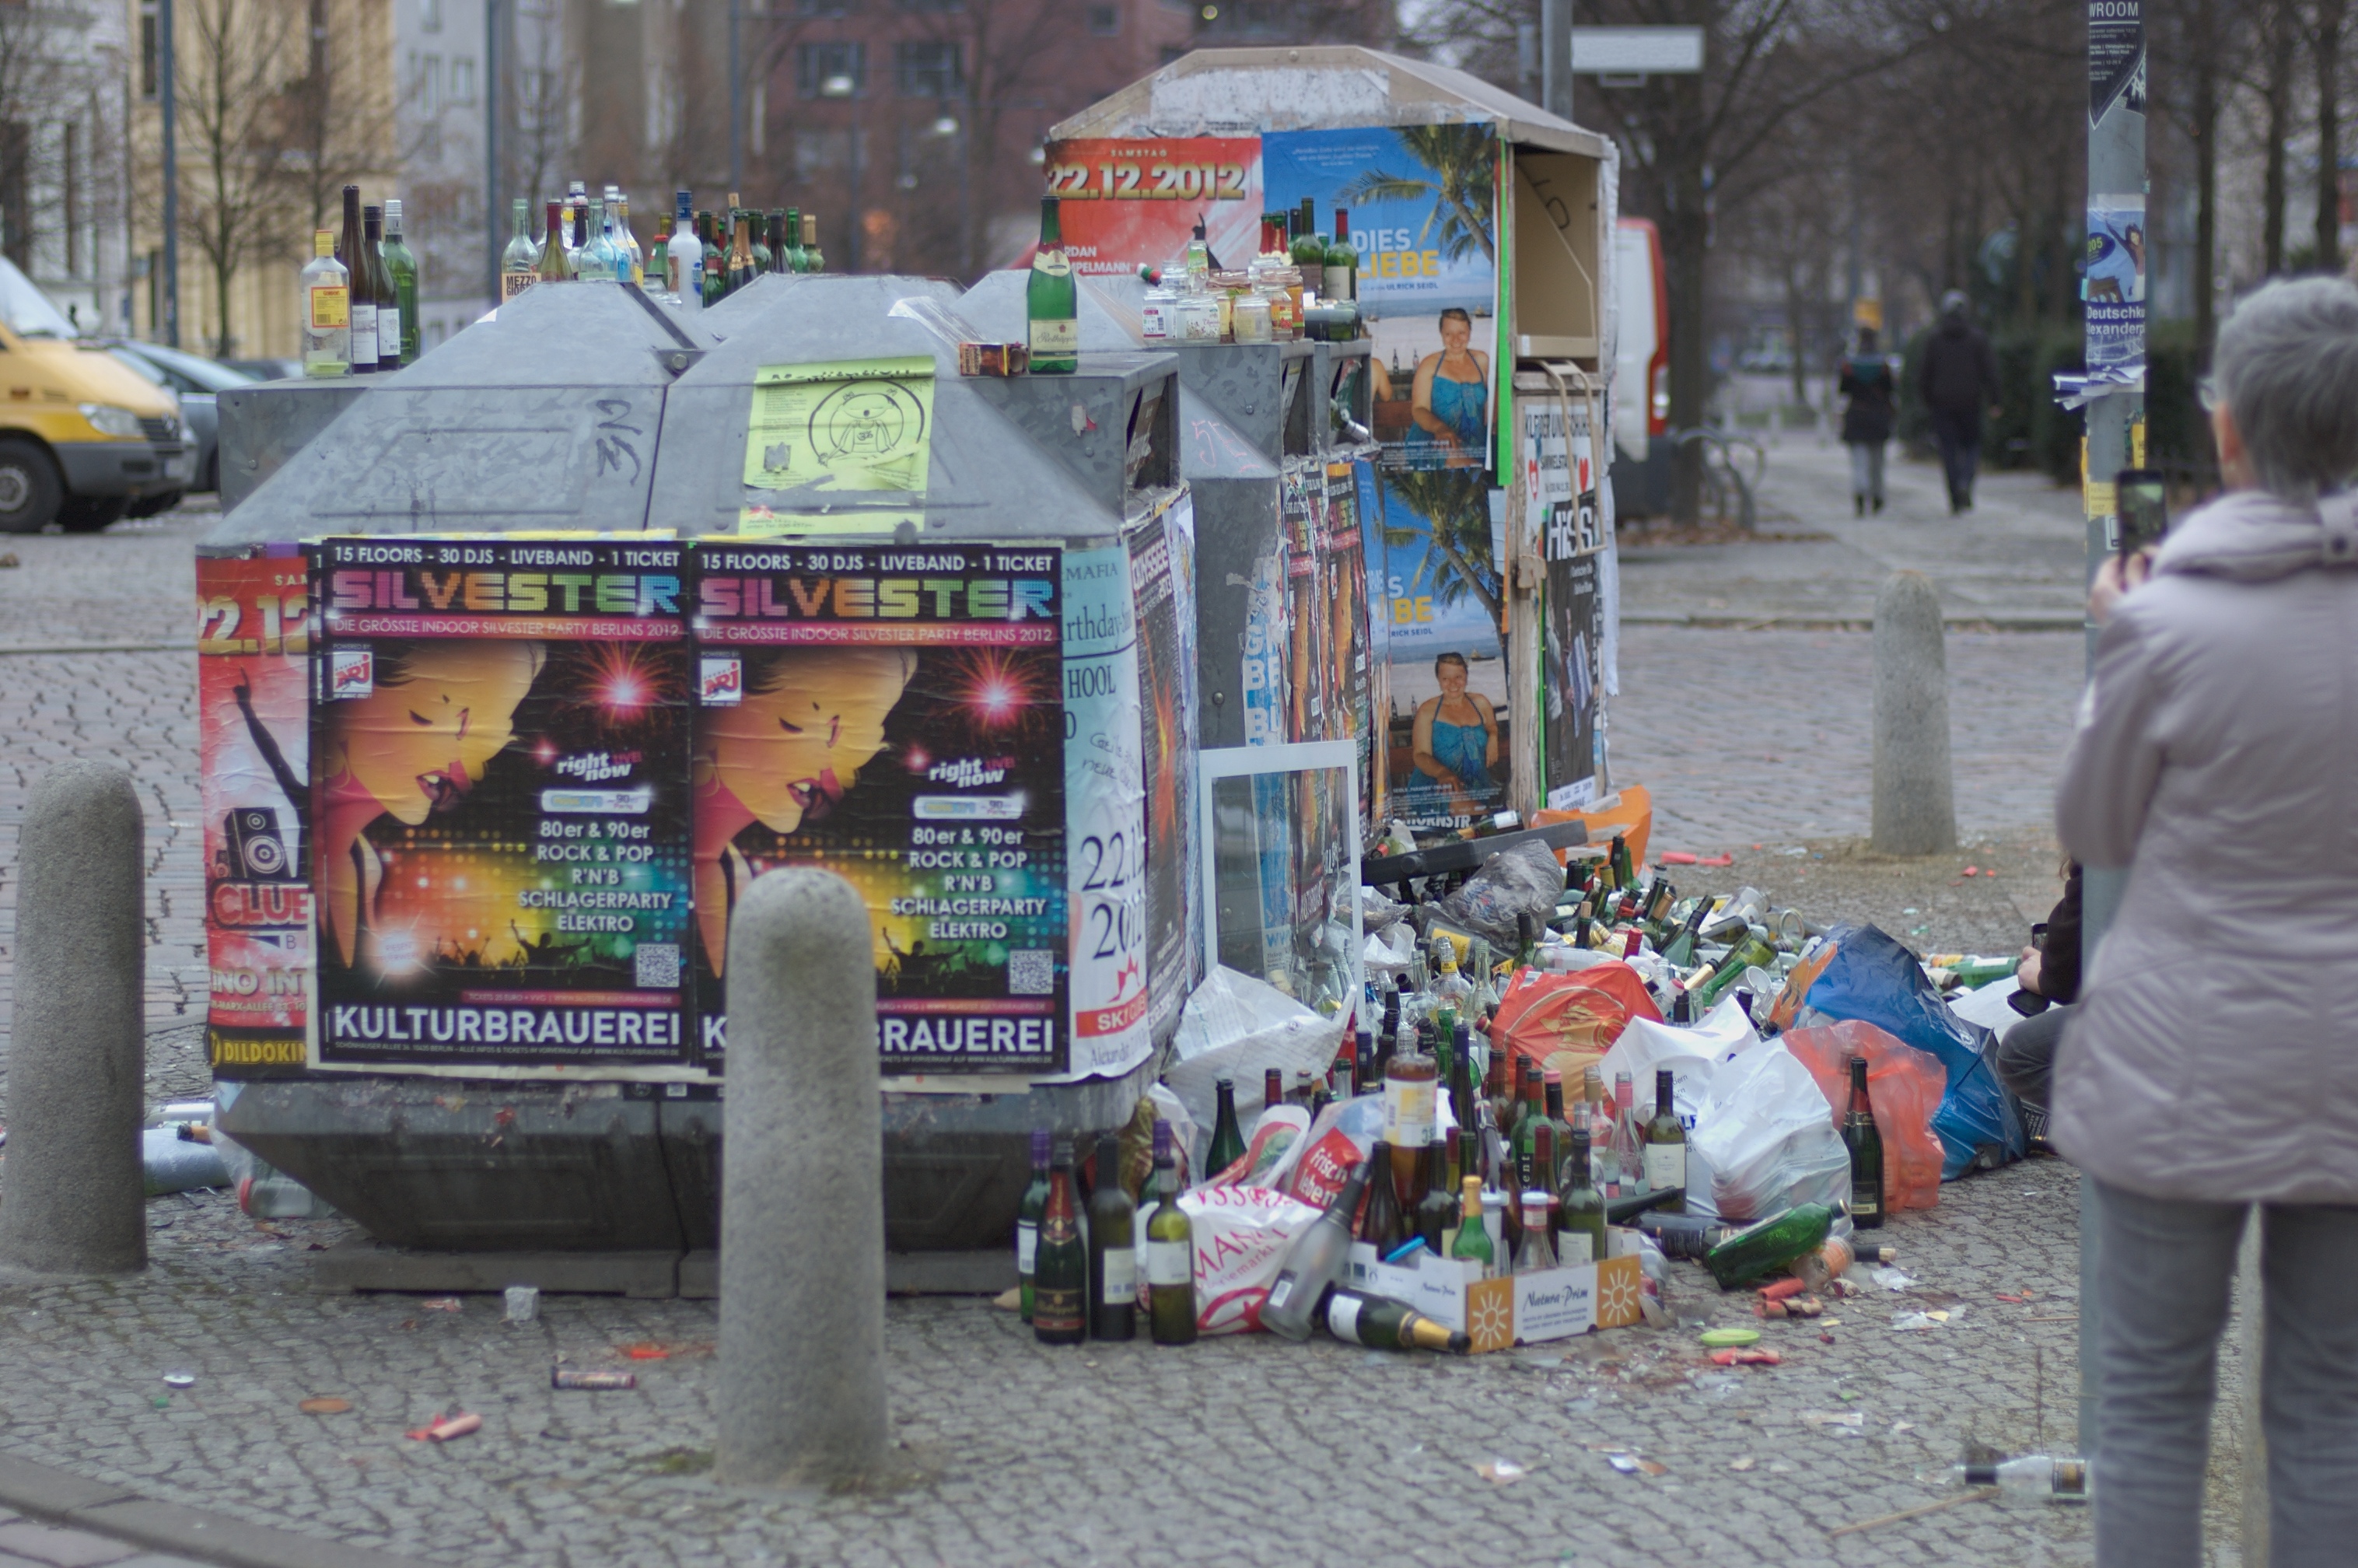
road, street, city, vendor, 2013, f14, rawtherapee, germany, deutschland, berlin, pentax, lenstagged, steffenzahn, guessedberlin, gwbschlafauto, k100d, justpentax, iamflickr, cosina, voigtlander, 58mm, nokton, cosinavoigtlnder, 58mmf14, 58mm14, nokton58mmf14slii, 58mmf14nokton